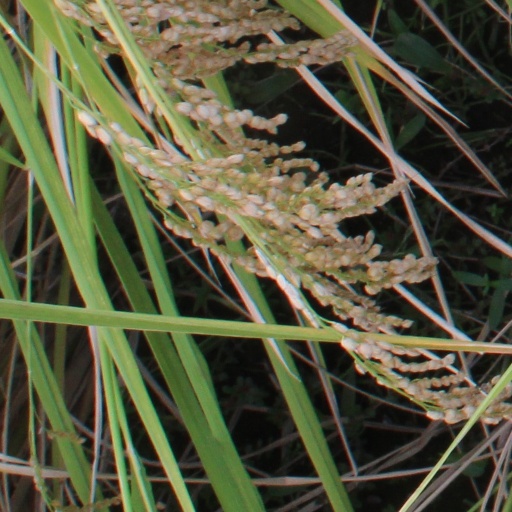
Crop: rice